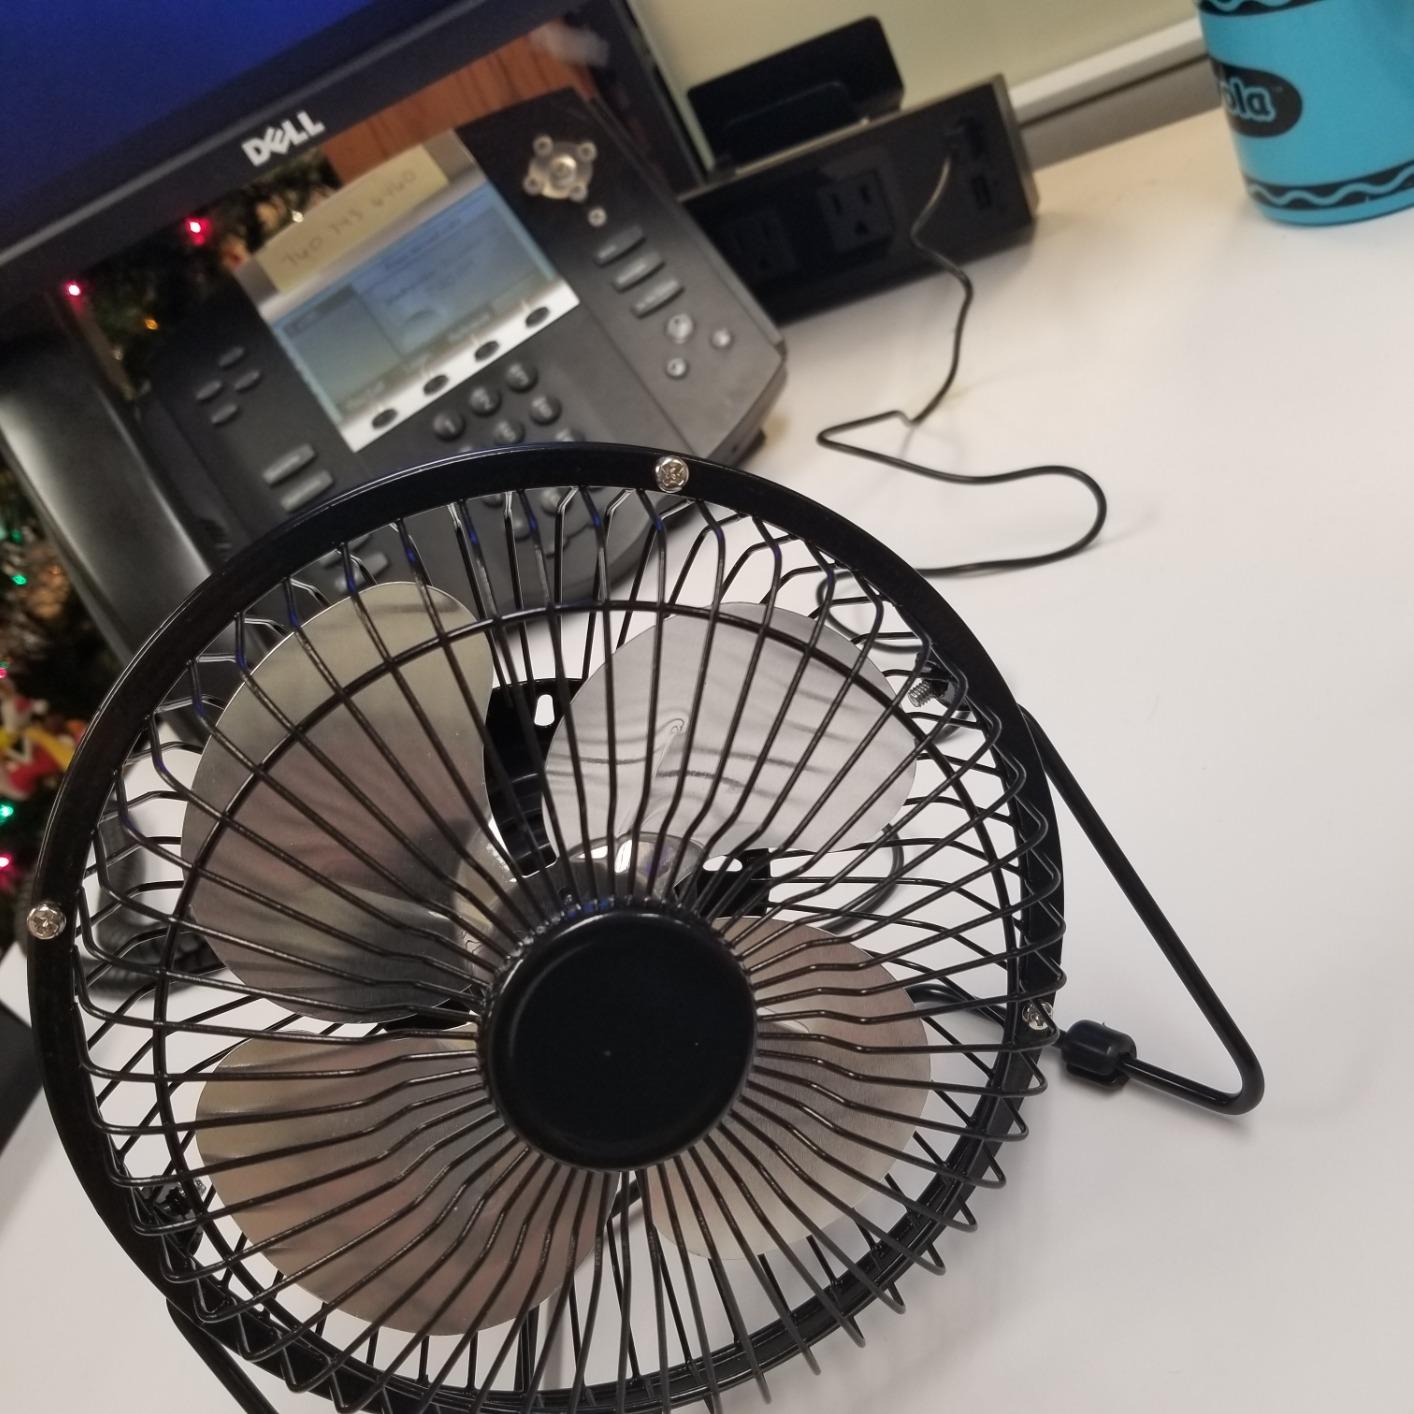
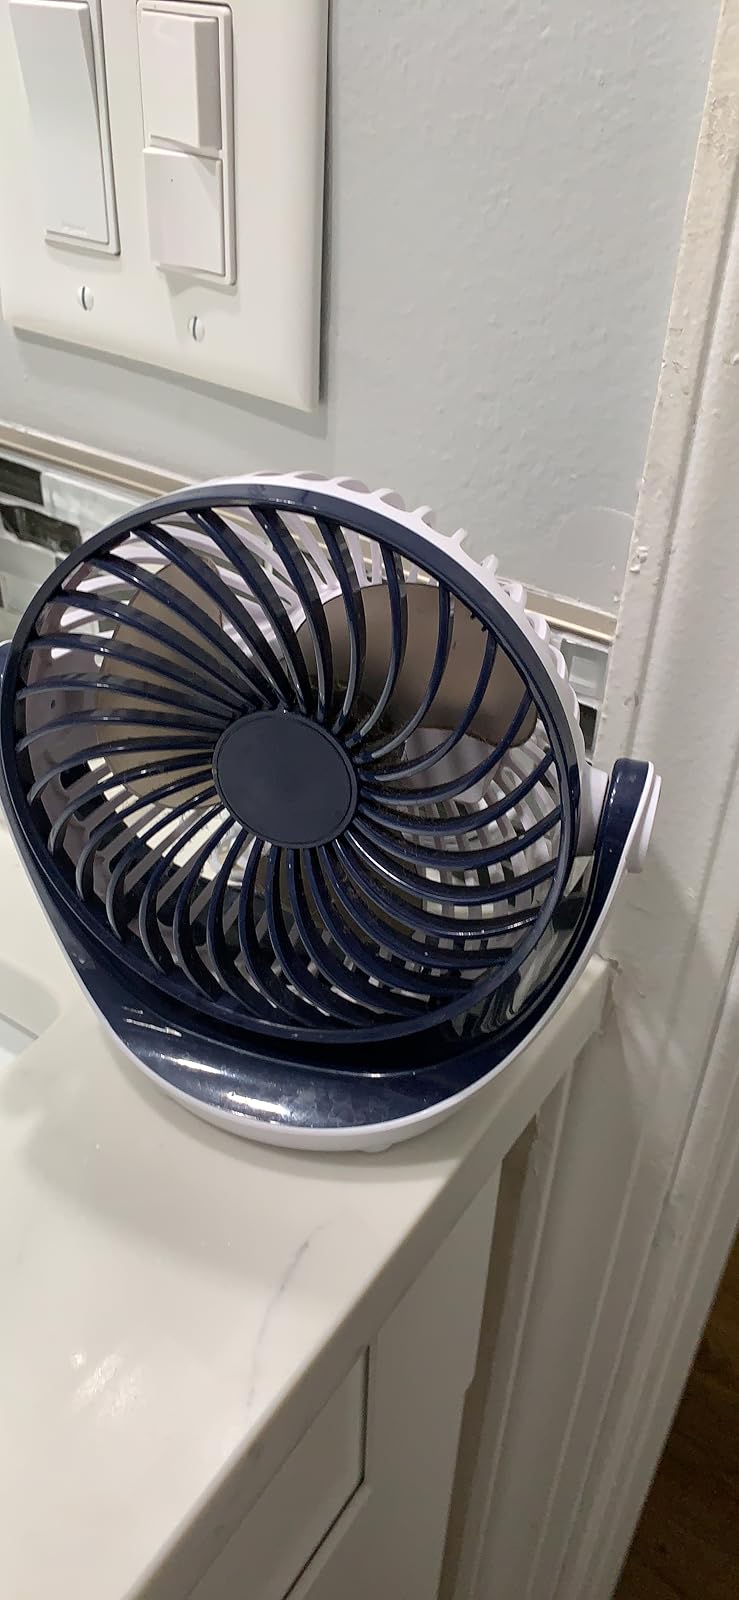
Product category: fan
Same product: no